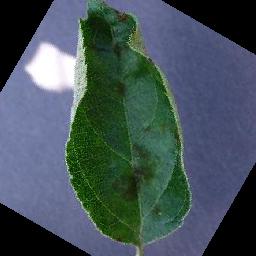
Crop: apple
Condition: scab